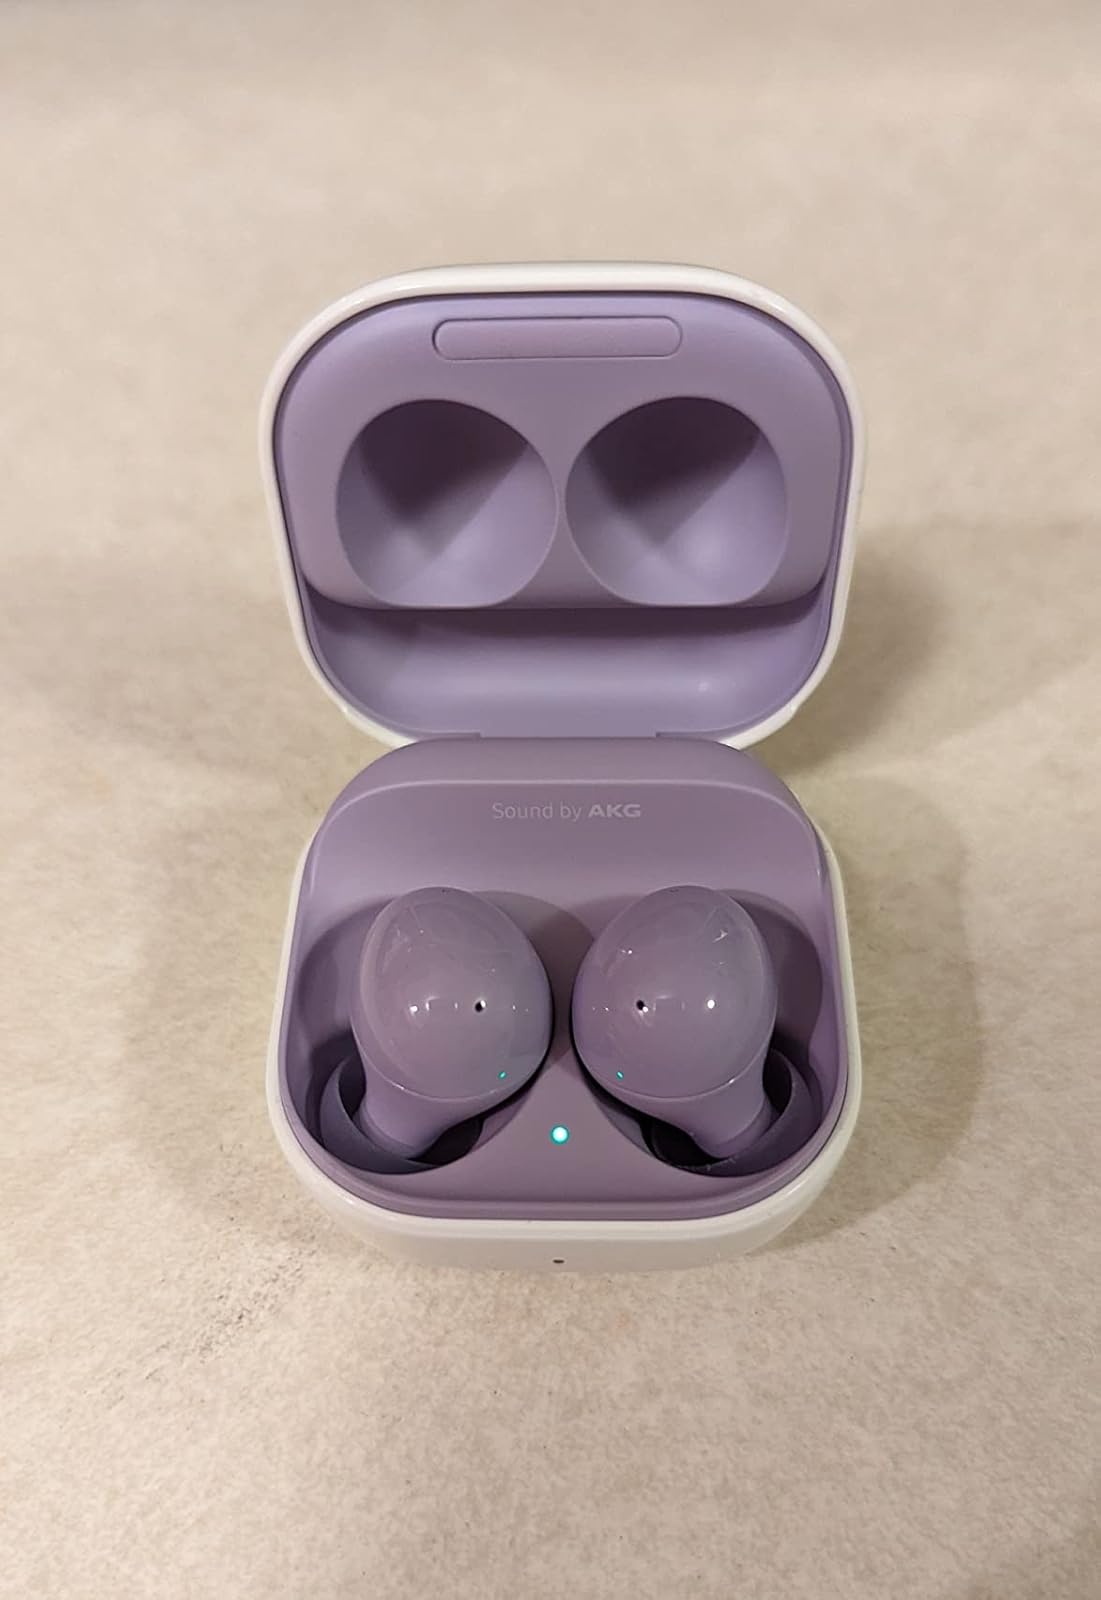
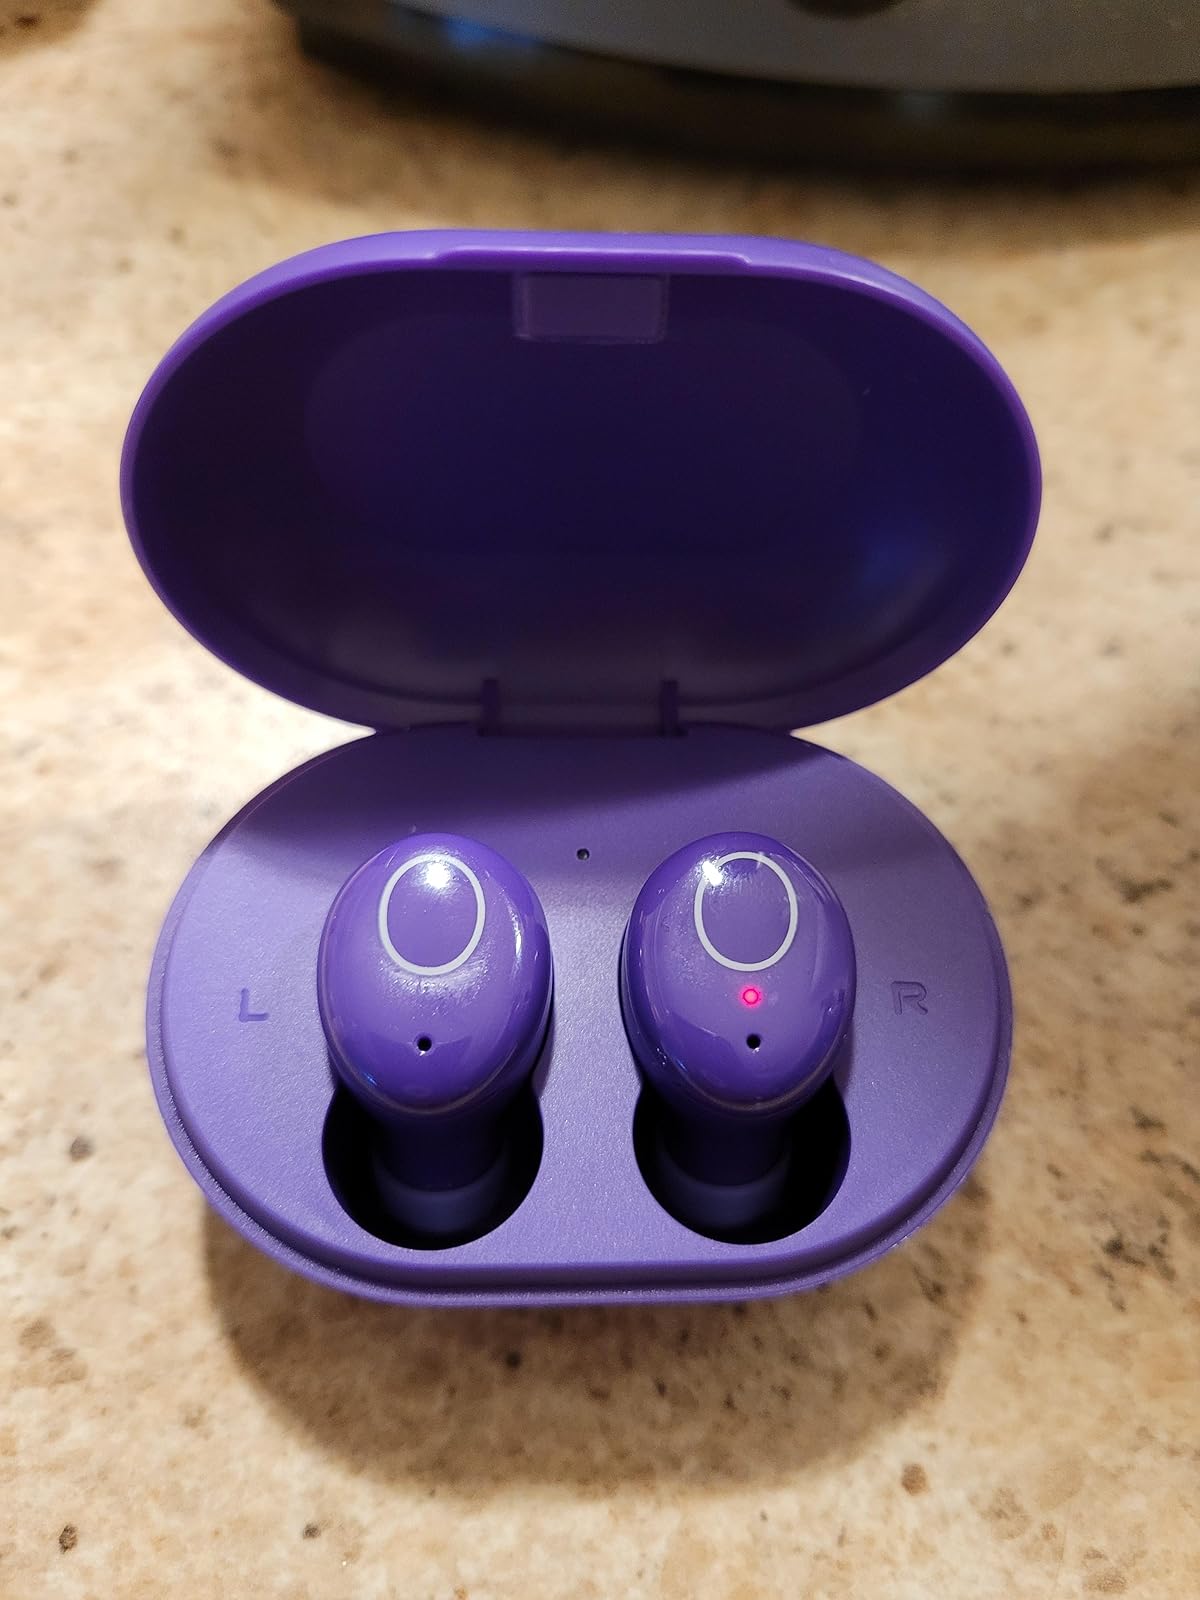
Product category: earbuds
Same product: no